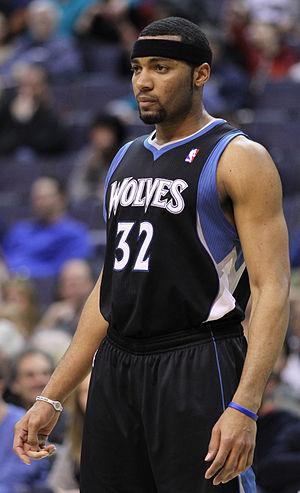
Lazar Hayward, né le 26 novembre 1986 à Buffalo, État de New York est un joueur de basket-ball américain. Il évolue au poste d'arrière.